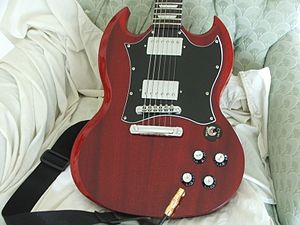
Heritage cherry
Guitar i Heritage cherry
Heritage cherry er et guitarfinish hos Gibson.